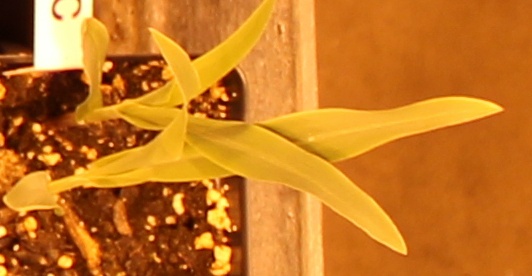
Label: Corn